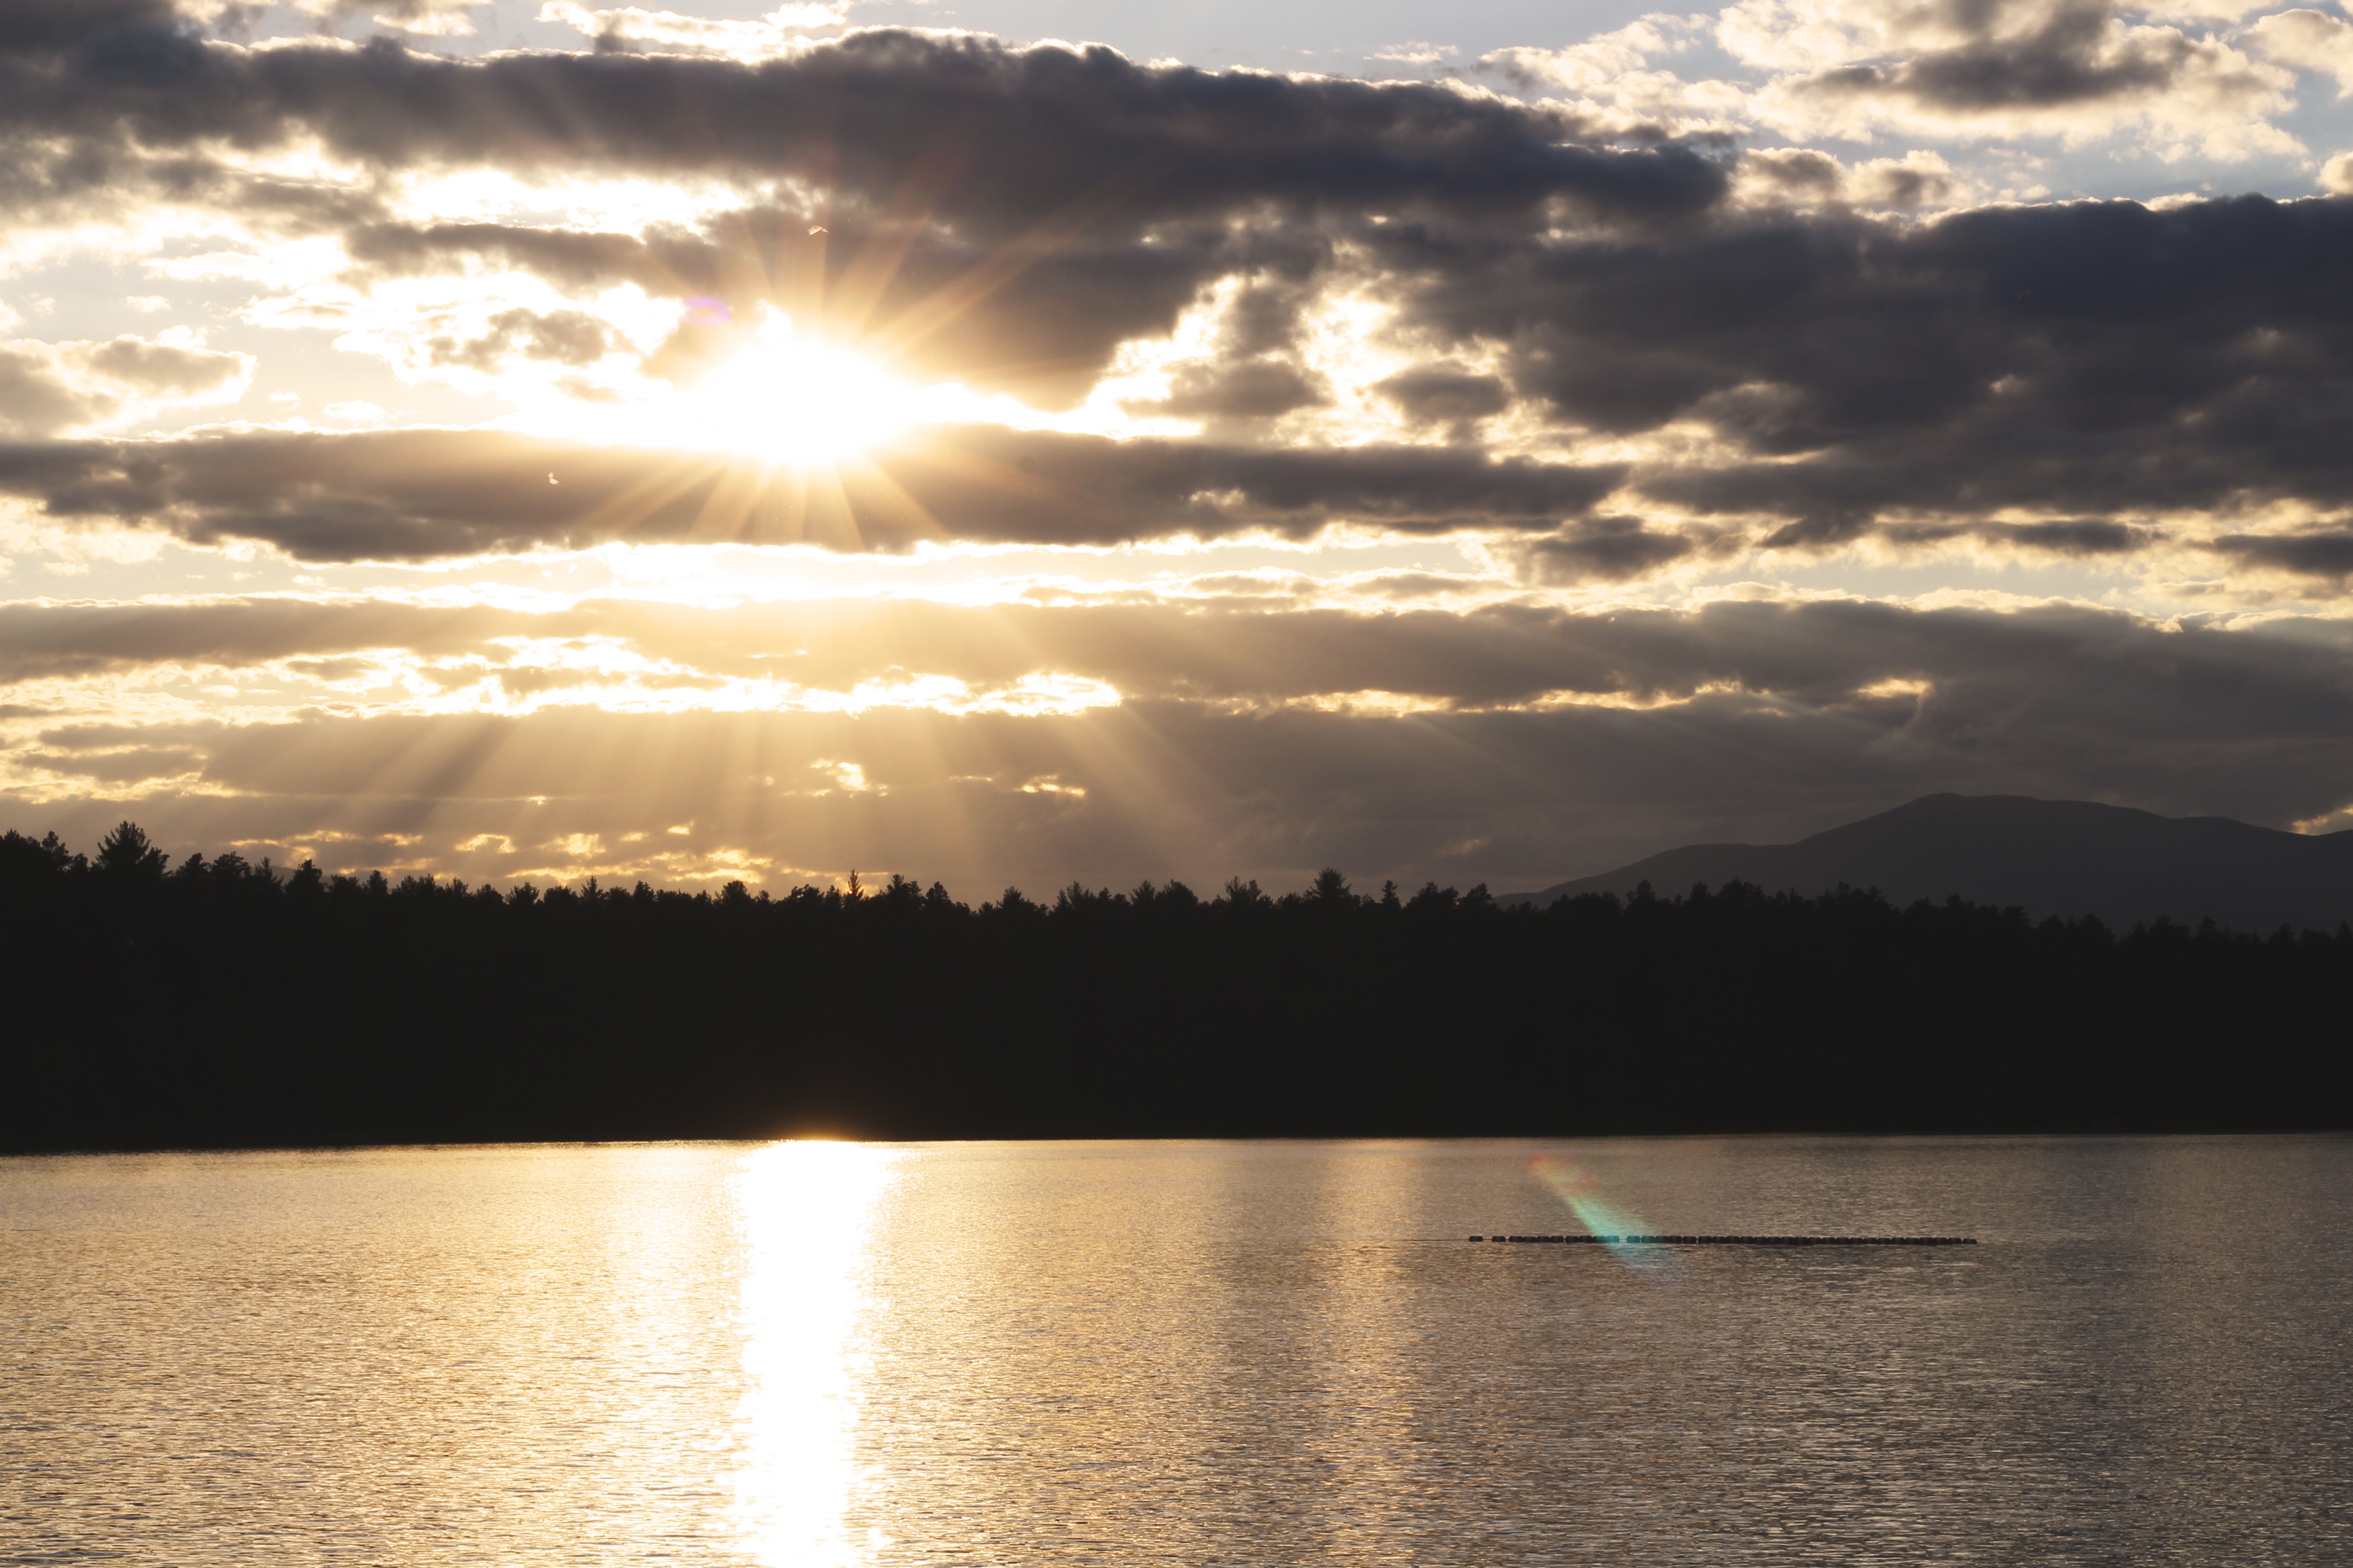
sea, horizon, cloud, sky, sun, sunrise, sunset, sunlight, morning, lake, dawn, dusk, evening, reflection, reservoir, loch, meteorological phenomenon